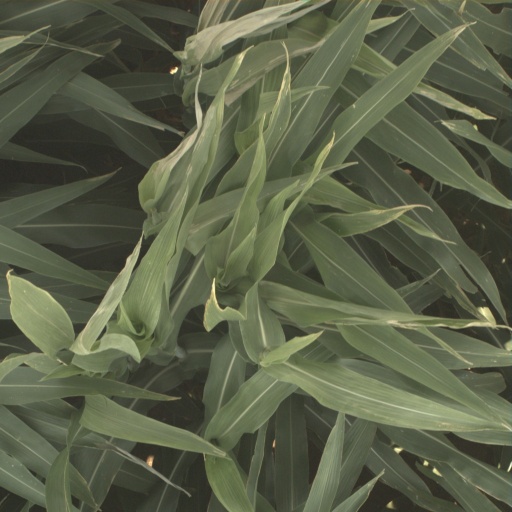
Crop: sorghum